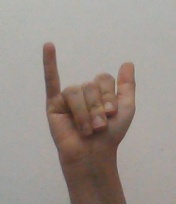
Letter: ya